Charley Donnelly

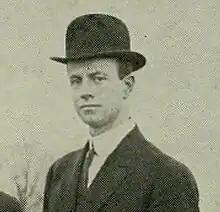
Donnelly at Maryland in 1911

Charles Francis Donnelly (February 4, 1885 – May 1967) was an American educator, golfer, and college football and golf coach. He served as the head football coach at Maryland Agricultural College—now known as the University of Maryland, College Park—in 1911 and Worcester Polytechnic Institute in 1913. Donnelly was also the head golf coach at the College of the Holy Cross from 1934 to 1948.